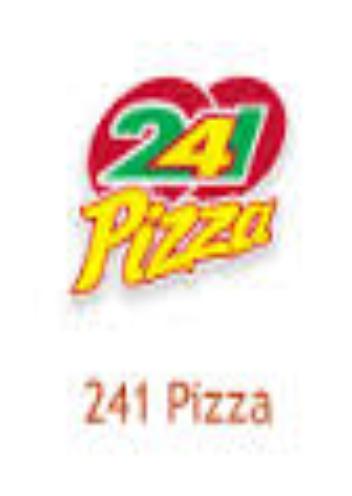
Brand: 241 Pizza
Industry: Food